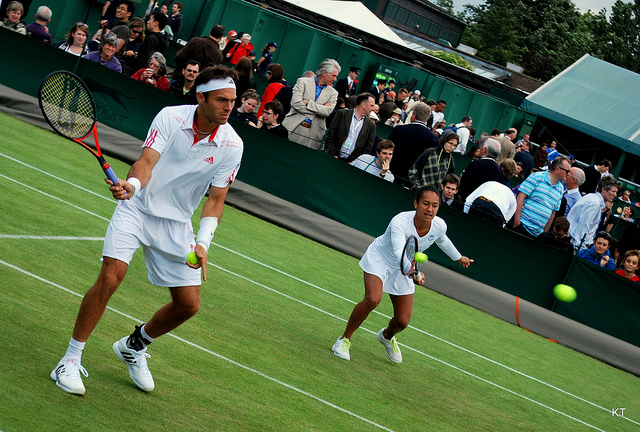
một trận thi đấu tennis đôi nam nữ đang diễn ra ở trên sân